Helsinki

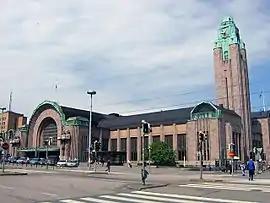
Central railway station, inaugurated 1919

Helsinki Day ("Helsinki-päivä") will be celebrated every 12 June, with numerous entertainment events culminating in an open-air concert. Also, the Helsinki Festival is an arts and culture festival that takes place every August (including the Night of the Arts).